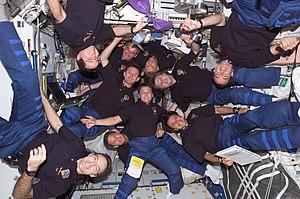
La colonisation de l'espace, ou colonisation spatiale, est au-delà d'un sujet classique de fiction, un projet astronautique d'habitation humaine permanente et en grande partie auto-suffisante en dehors de la Terre. Elle est liée à la conquête de l'espace.